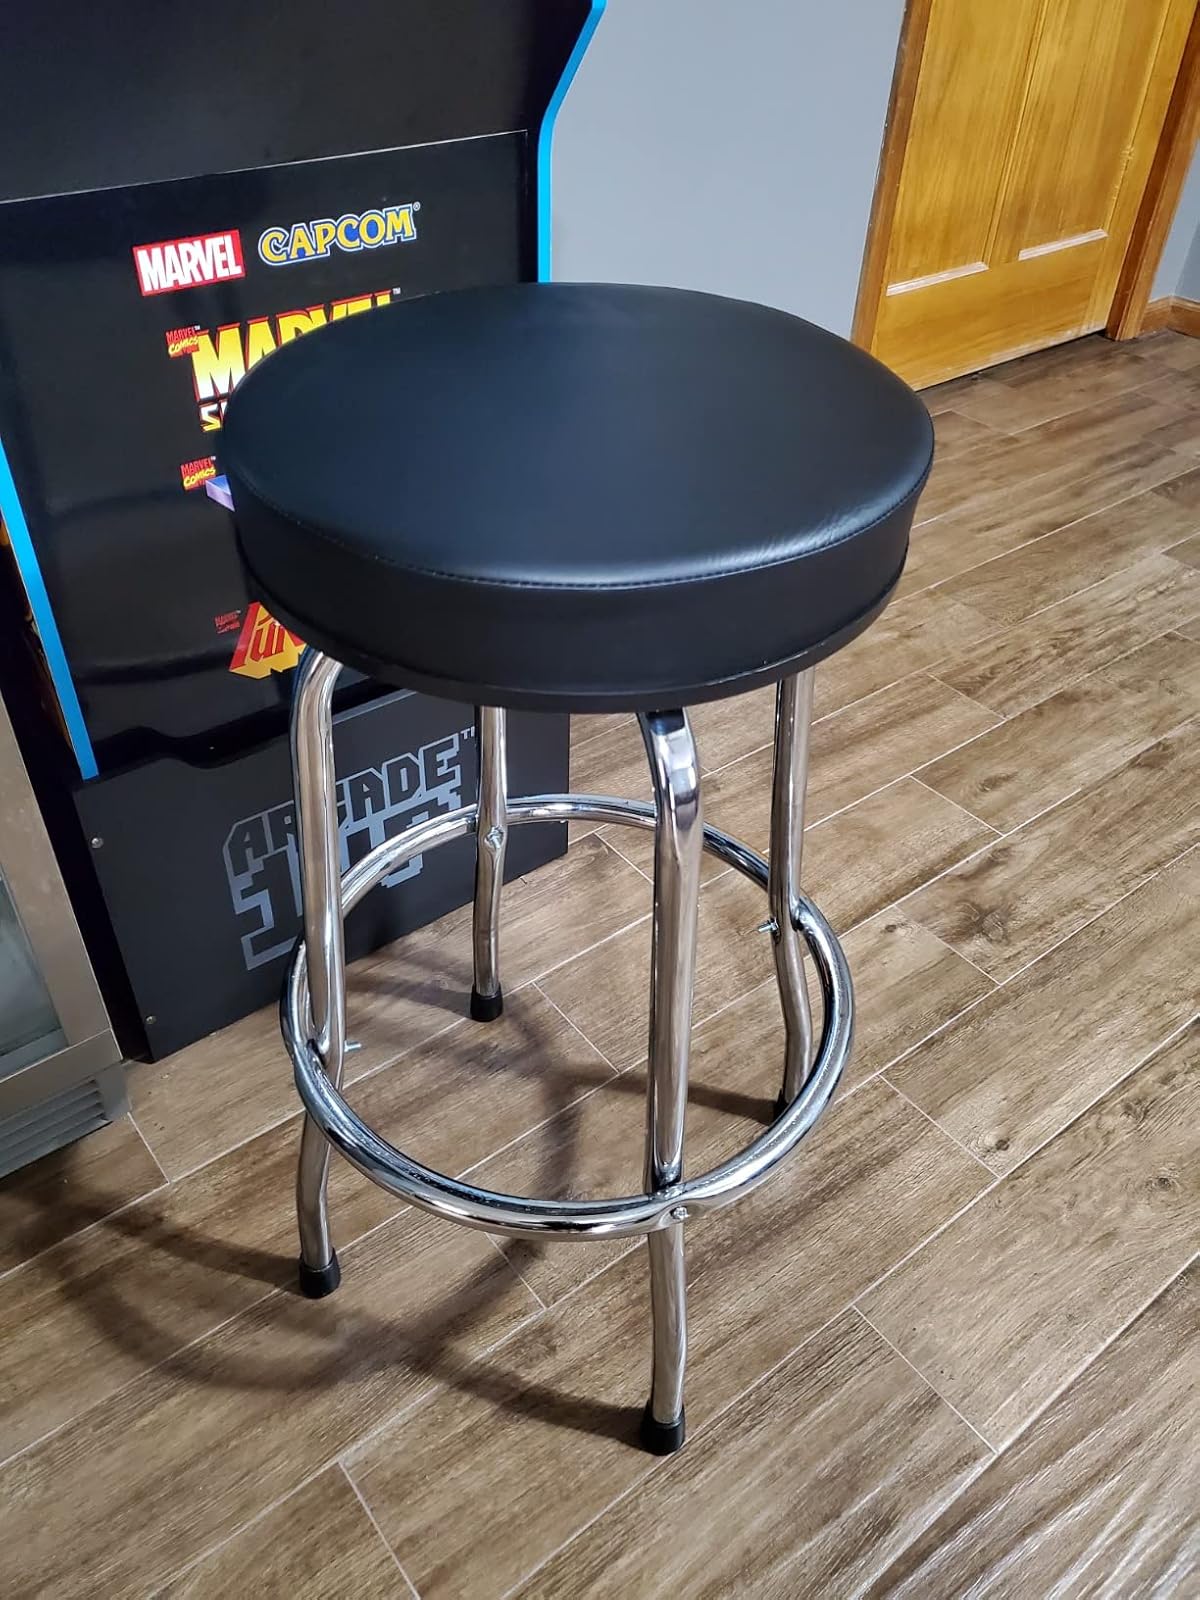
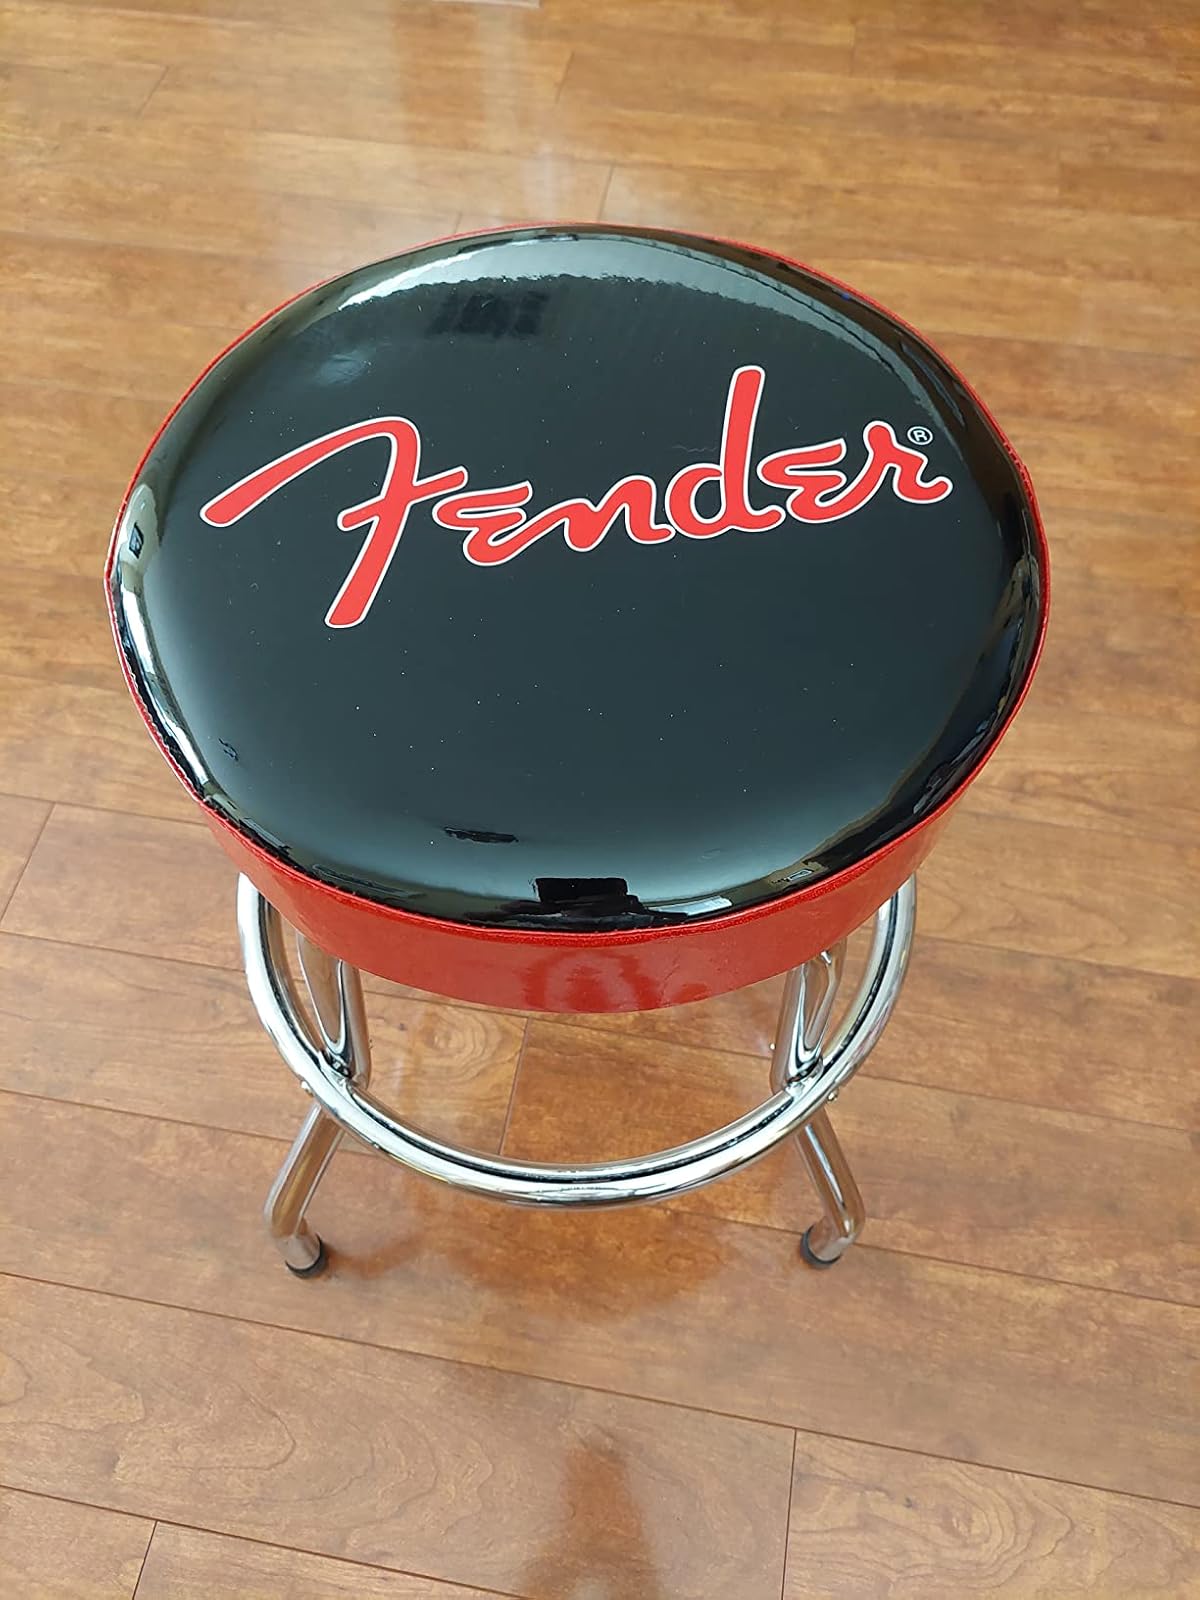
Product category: stool
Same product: no